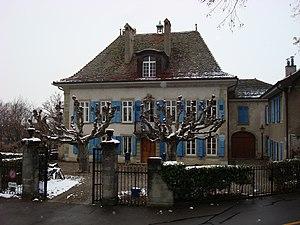
Renens, le château
Renens est une commune suisse du canton de Vaud, située dans le district de l'Ouest lausannois.